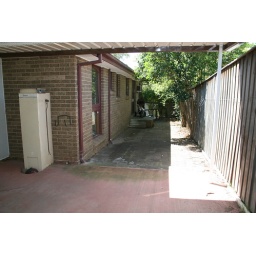
This looks from nex to the extension out the back down to the door near the kitchen